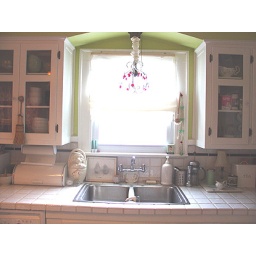
kitchen window in old cottage house